Elizabeth Dole

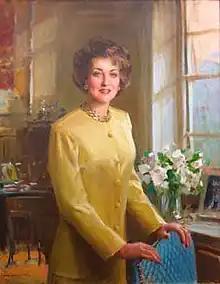
The official Department of Labor portrait of Elizabeth Dole

Dole first met her future husband, Bob Dole, in the spring of 1972 at a meeting arranged by her boss and mentor, Virginia Knauer. The couple dated, and she became his second wife on December 6, 1975, in the Washington National Cathedral. They had no children, though she is stepmother to Bob's adult daughter Robin from his first marriage of 24 years, which ended in divorce in 1972. She attended individually, and later with her husband, the Foundry United Methodist Church in Washington, D.C., before joining the National Presbyterian Church in 1996. Articles at the time reported that the Doles stopped attending Foundry in 1995, finding the pastor at the time, J. Philip Wogaman, too liberal.